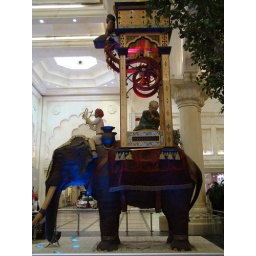
The giant Elephant water clock at the Ibn Battuta Mall in Dubai